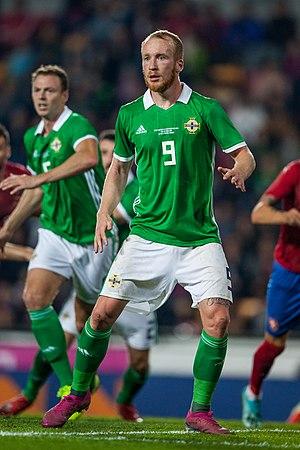
Liam Boyce, né le 8 avril 1991 à Belfast, est un footballeur professionnel nord-irlandais jouant au poste d’avant-centre. Jouant actuellement pour le club du Hearts, Boyce a été sélectionné en équipe d'Irlande du Nord de football.